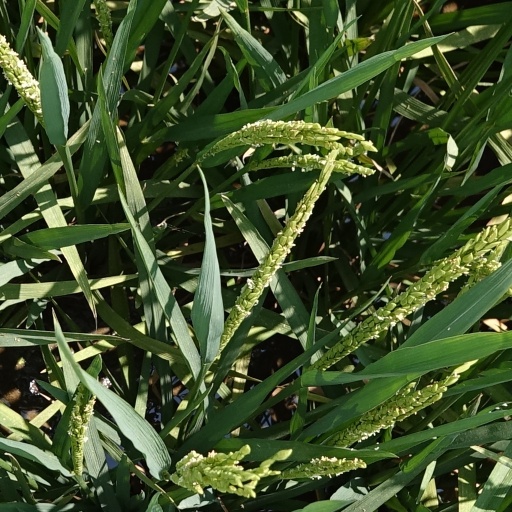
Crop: rice